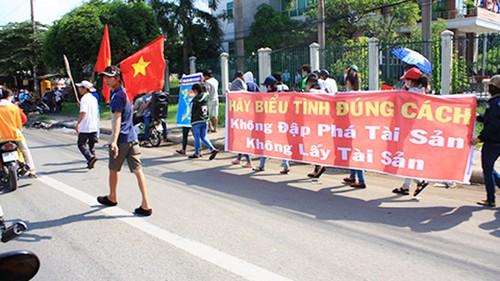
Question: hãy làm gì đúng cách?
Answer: hãy biểu tình đúng cách